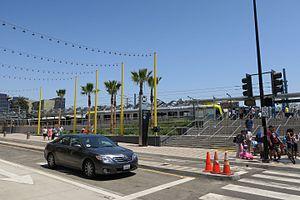
Downtown Santa Monica est une station du métro de Los Angeles desservie par les rames de la ligne Expo. Elle se situe à une vingtaine de kilomètres du centre de Los Angeles, à Santa Monica.